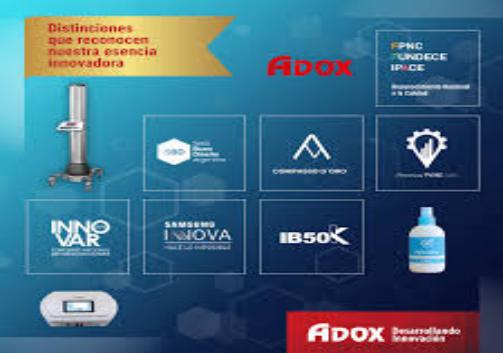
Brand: ADOX
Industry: Necessities